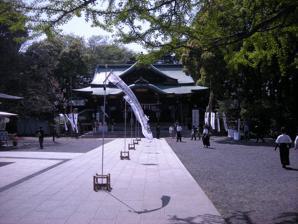
Building: Ōmiya Hachimangū (Tokyo)
Country: Japan
Year built: 1063
Shrine in Tokyo, Japan Ōmiya Hachimangū 大宮八幡宮 Religion Affiliation Shinto Festival September 15 Location Location Suginami, Tokyo , Japan Geographic coordinates 35°40′57″N 139°38′23″E / 35.6824°N 139.6397°E / 35.6824; 139.6397 Glossary of Shinto Ōmiya Hachiman Shrine ( 大宮八幡宮 , Ōmiya Hachimangū ) is a Shinto shrine located in Suginami, Tokyo , Japan. It is a Hachiman shrine , dedicated to the kami Hachiman . It was established in 1063. Its main festival is held annually on September 15. Kami enshrined here include Emperor Ōjin , Empress Jingū and Emperor Chūai in addition to Hachiman. See also Hachiman shrine Ōmiya Hachiman Shrine (Hyōgo) External links Official website v t e Shinto shrines Shinto architecture Buildings chōzu or temizu Haiden Heiden hokora honden / shinden / shōden kagura-den setsumatsusha Architectonic elements Chinjusha chigi hidden roof kaerumata: see nakazonae kairō karahafu karamon katōmado katsuogi kitsune (fox) komainu mon nakazonae shinboku shōrō sōrin tamagaki tokyō torii tōrō Styles hirairi-zukuri tsumairi-zukuri hachiman-zukuri hiyoshi-zukuri irimoya-zukuri ishi-no-ma-zukuri kasuga-zukuri kibitsu-zukuri misedana-zukuri nagare-zukuri ōtori-zukuri owari-zukuri ryōnagare-zukuri shinmei-zukuri sumiyoshi-zukuri taisha-zukuri Decorations Sandō Saisen Tomoe Shimenawa Others Implements An Chōzubachi Chōzuya Hakama Himorogi Jōe Kagura suzu O-miki Ō-nusa Gohei Sanbo Shide Shinsen Suzu Tamagushi Masakaki Washi Head shrines 1 Fushimi Inari Taisha Inari Ōkami Inari shrine Usa Hachiman-gū Hachiman Hachiman Shrine Ise Grand Shrine Amaterasu Jingūkyō Jingu Taima Shinmei shrines Dazaifu Tenman-gū Tenjin Tenmangū Munakata Taisha daughters of Amaterasu Suwa Taisha Takeminakata Yasakatome Kotoshironushi Hiyoshi Taisha Ōkuninushi Oyamakui no Kami Sannō torii Sannō Ichijitsu Shintō Kumano Nachi Taisha Kumano Kodō Kumano Sanzan Tsushima Shrine Gion cult Yasaka Shrine Gion cult Tutelary deities Ujigami Chinjugami Garanshin Dōsojin Jinushigami Yama-no-Kami Oyagami Sorei Ubusunagami Kunitama Yorishiro and Shintai Mirrors Shinboku (trees) Chinju no Mori (forests) Iwakura (rocks) Meoto Iwa Kannabi (locations) Katashiro (dolls) Kadomatsu Bunrei and Kanjō (propagation) Ofuda Jingu Taima Omamori Senjafuda Arahitogami Mikoshi Matsuri float Shinko-shiki Staff Kannushi Miko Miscellaneous A-un Kanjo Nawa Junrei Misaki Miyamairi Shinshi Classification Twenty-Two Shrines Gokoku Shrines Beppyo Shrines Shinkai (divine rank) Modern system of ranked Shinto shrines Engishiki Jinmyocho Chinjusha Setsumatsusha Hokora Buddhist elements jingū-ji miyadera Whale mounds Kamidana Mitamaya Sōja shrine History Shrine Parishioner Registration Secular Shrine Theory Shrine Consolidation Policy Shrine Shinto Misc practices for visitors Ō-mikuji Shuin Ema Institutions Jinja Honchō Rites Futomani Harae Kagura Misogi Hakushu Two bows, two claps, one bow Jichinsai 1 (in order of the size of the shrine network they head) This article relating to Shinto is a stub . You can help Wikipedia by expanding it . v t e v t e Hachiman shrines Gods Main deities Hachiman Emperor Ōjin Minor gods Emperor Chūai Empress Jingū Takenouchi no Sukune Nakatsuhime Minamoto no Yoshiie Places Three Major Hachiman Shrines of Japan ( 三 大 八幡 宮 ) ‡not always included Usa Jingū Iwashimizu Hachimangū Hakozaki Shrine ‡ Tsurugaoka Hachimangū ‡ Other shrines Fukuyama Hachimangū Hakodate Hachiman Shrine Hatogamine Hachiman Shrine Iino Hachimangū Kameyama Hachimangū Kotohiki Hachimangū Miyake Hachimangū Morioka Hachimangū Ōsaki Hachimangū Shiraoi Hachiman Shrine Shiroyama Hachimangū Suda Hachiman Shrine Tomioka Hachiman Shrine Tamukeyama Hachiman Shrine Tsuboi Hachimangū Umi Hachiman-gū Ōmiya Hachimangū (Tokyo) Ōmiya Hachiman Shrine (Hyōgo) Ōshio Hachiman Shrine Sapporo Hachimangū Shikaumi Shrine Saipan Hachiman Shrine Kōzu-gū Ikime Shrine Miscellaneous Kōra taisha Mount Hachimantai Jōten-ji Kaijin Shrine Shrines dedicated to empress Jingū Furogu Shrine Fuyo Jingū Kashii-gū Kehi Shrine Kotohiki Hachimangū Miyajidake Shrine Moto-Sumiyoshi Shrine Mukuhashi Sōja [ ja ] Shikaumi Shrine Suda Hachiman Shrine Sumiyoshi sanjin Sumiyoshi Shrine (Fukuoka) Sumiyoshi Shrine (Shimonoseki) Sumiyoshi-taisha Tsuboi Hachimangū Umi Hachiman-gū Kōzu-gū Yagi Shrine [ ja ]